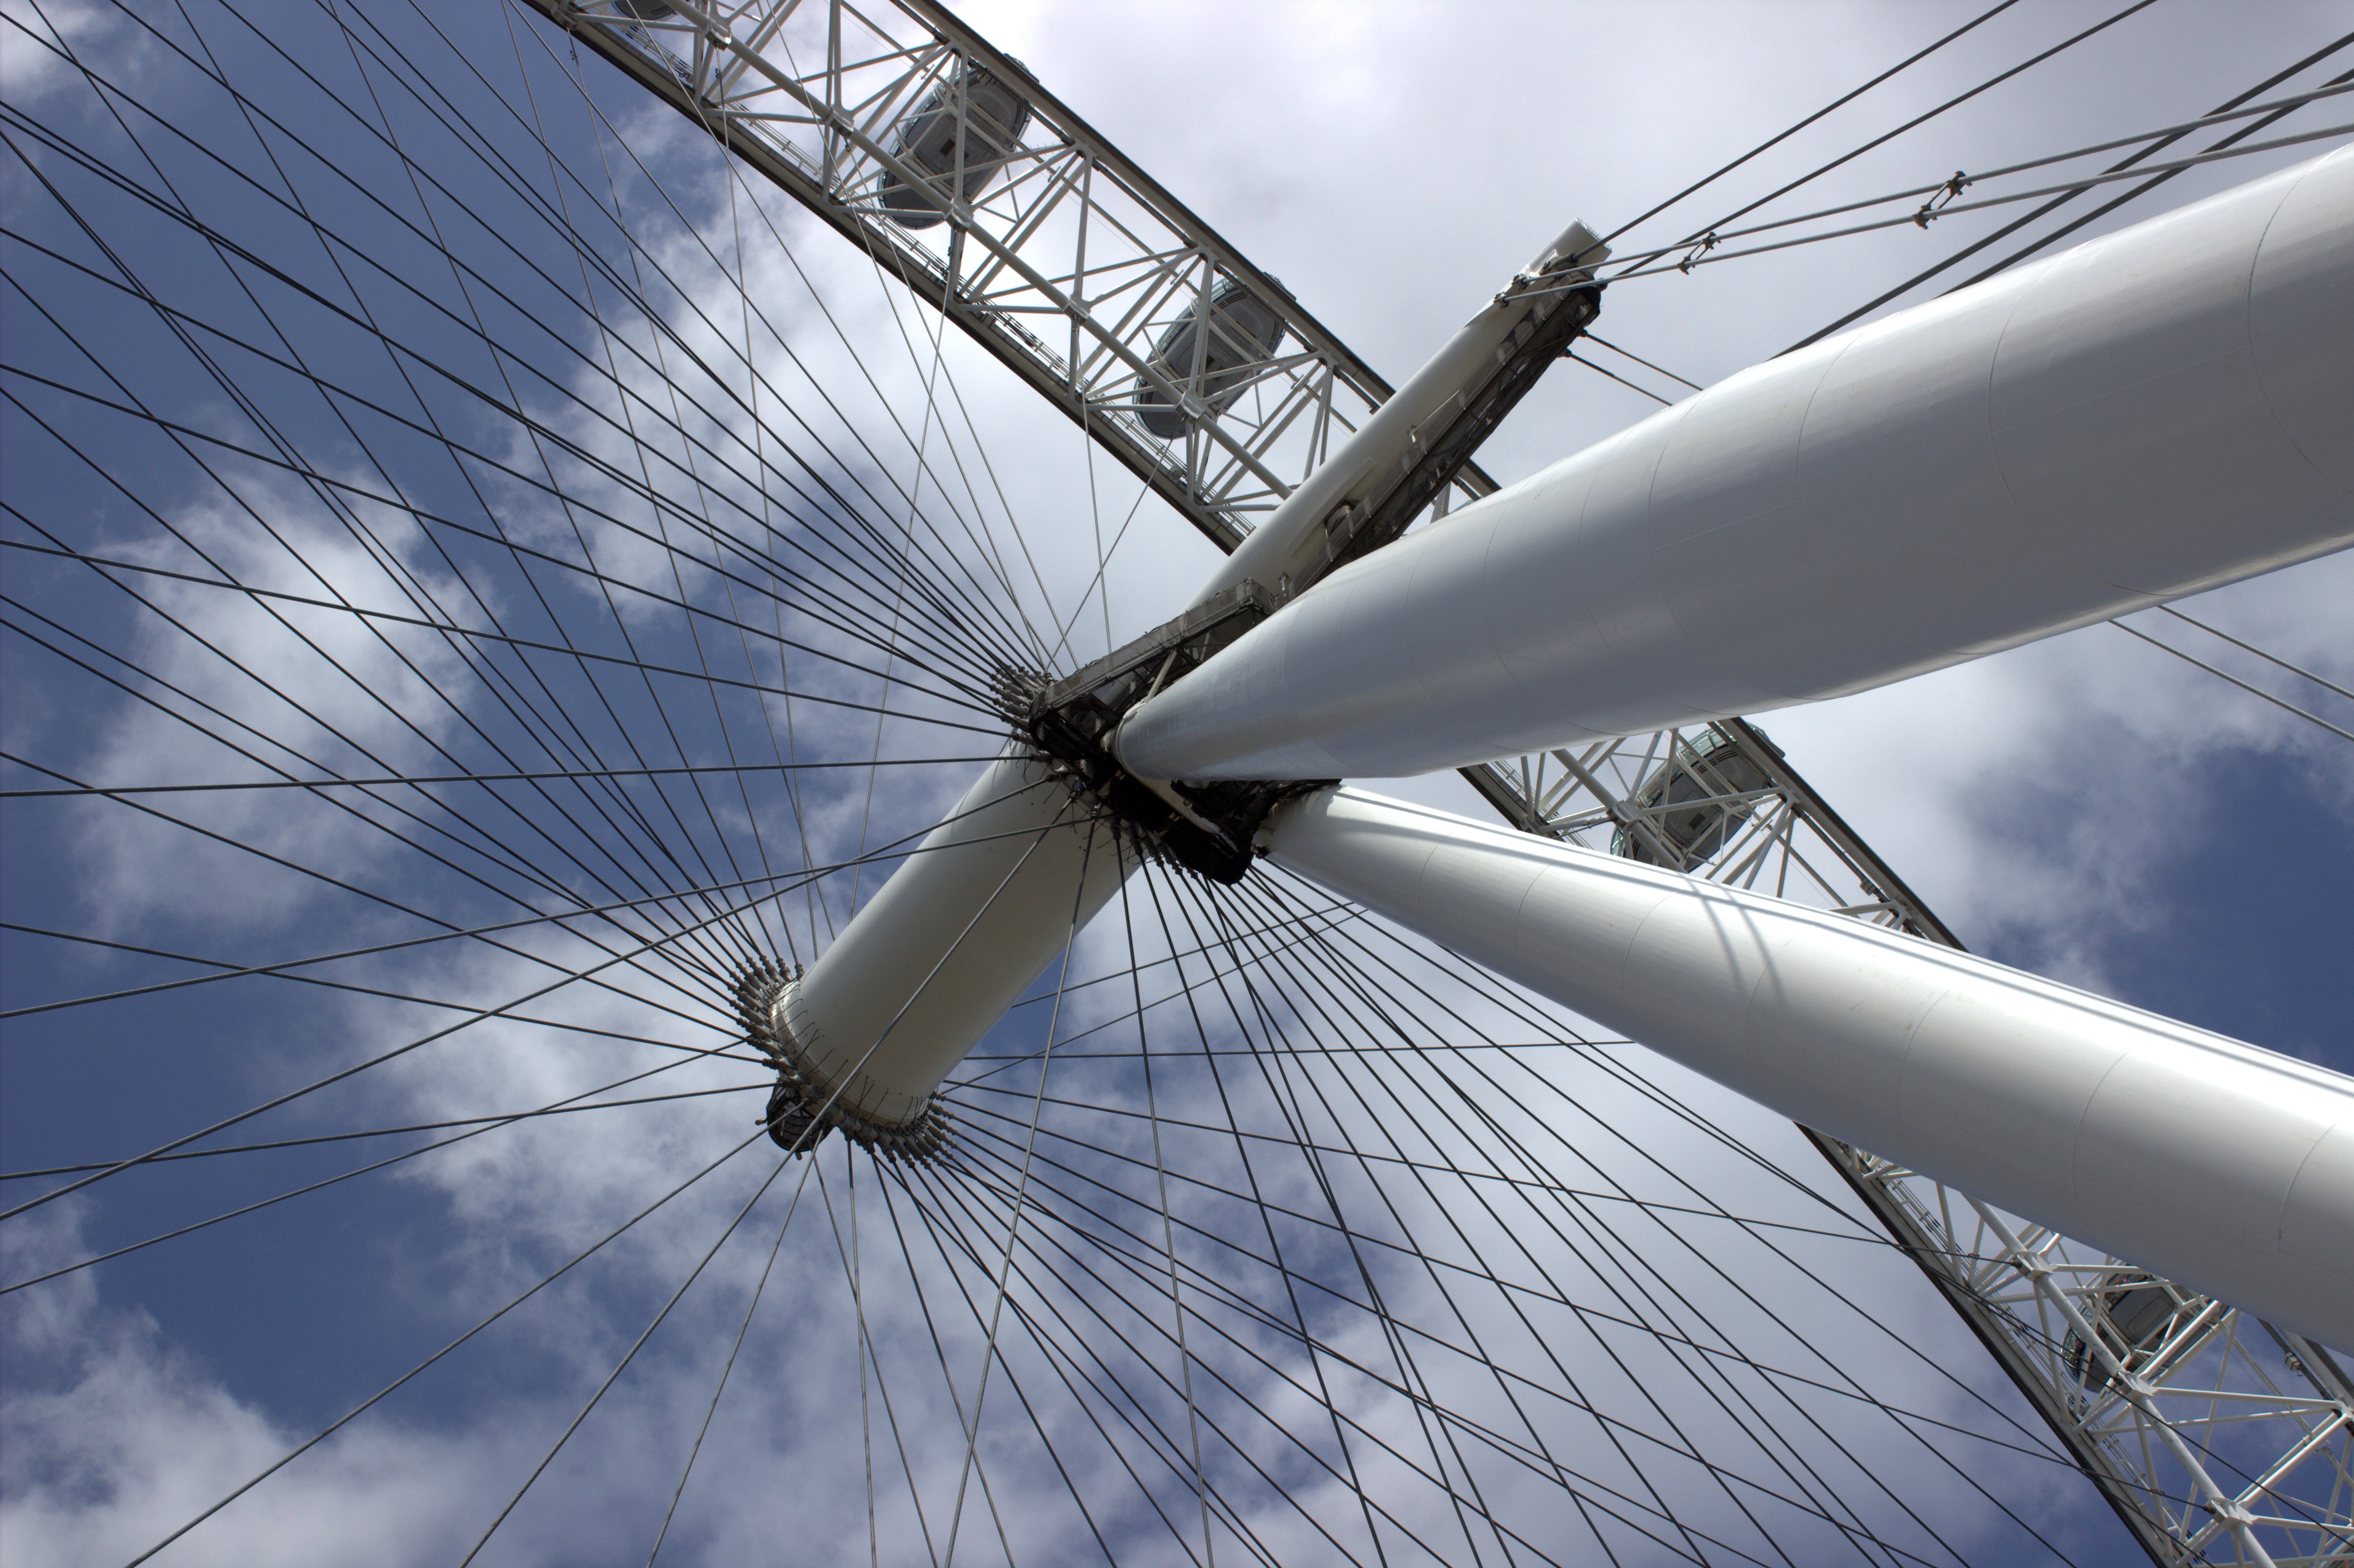
wing, technology, wheel, wind, line, vehicle, ferris wheel, mast, london eye, blue, electricity, energy, england, sail, atmosphere of earth, electronics accessory